Toronto Police Service

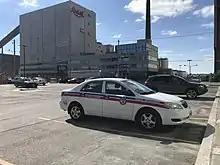
A vehicle used by members of the Toronto Police Service's parking enforcement unit

The Toronto Police Service is one of several police forces along Lake Ontario with a marine unit. Before the 1980s, the port area had its police force, Toronto Harbour Police/Port of Toronto Police which merged into the Metropolitan Police Force's marine unit. The unit's has the largest jurisdictional area of any unit in the Toronto Police Service, policing over of open water, from the Etobicoke Creek to the Rouge River in the west and east respectively, and south to the water boundaries of Niagara Region and the United States.